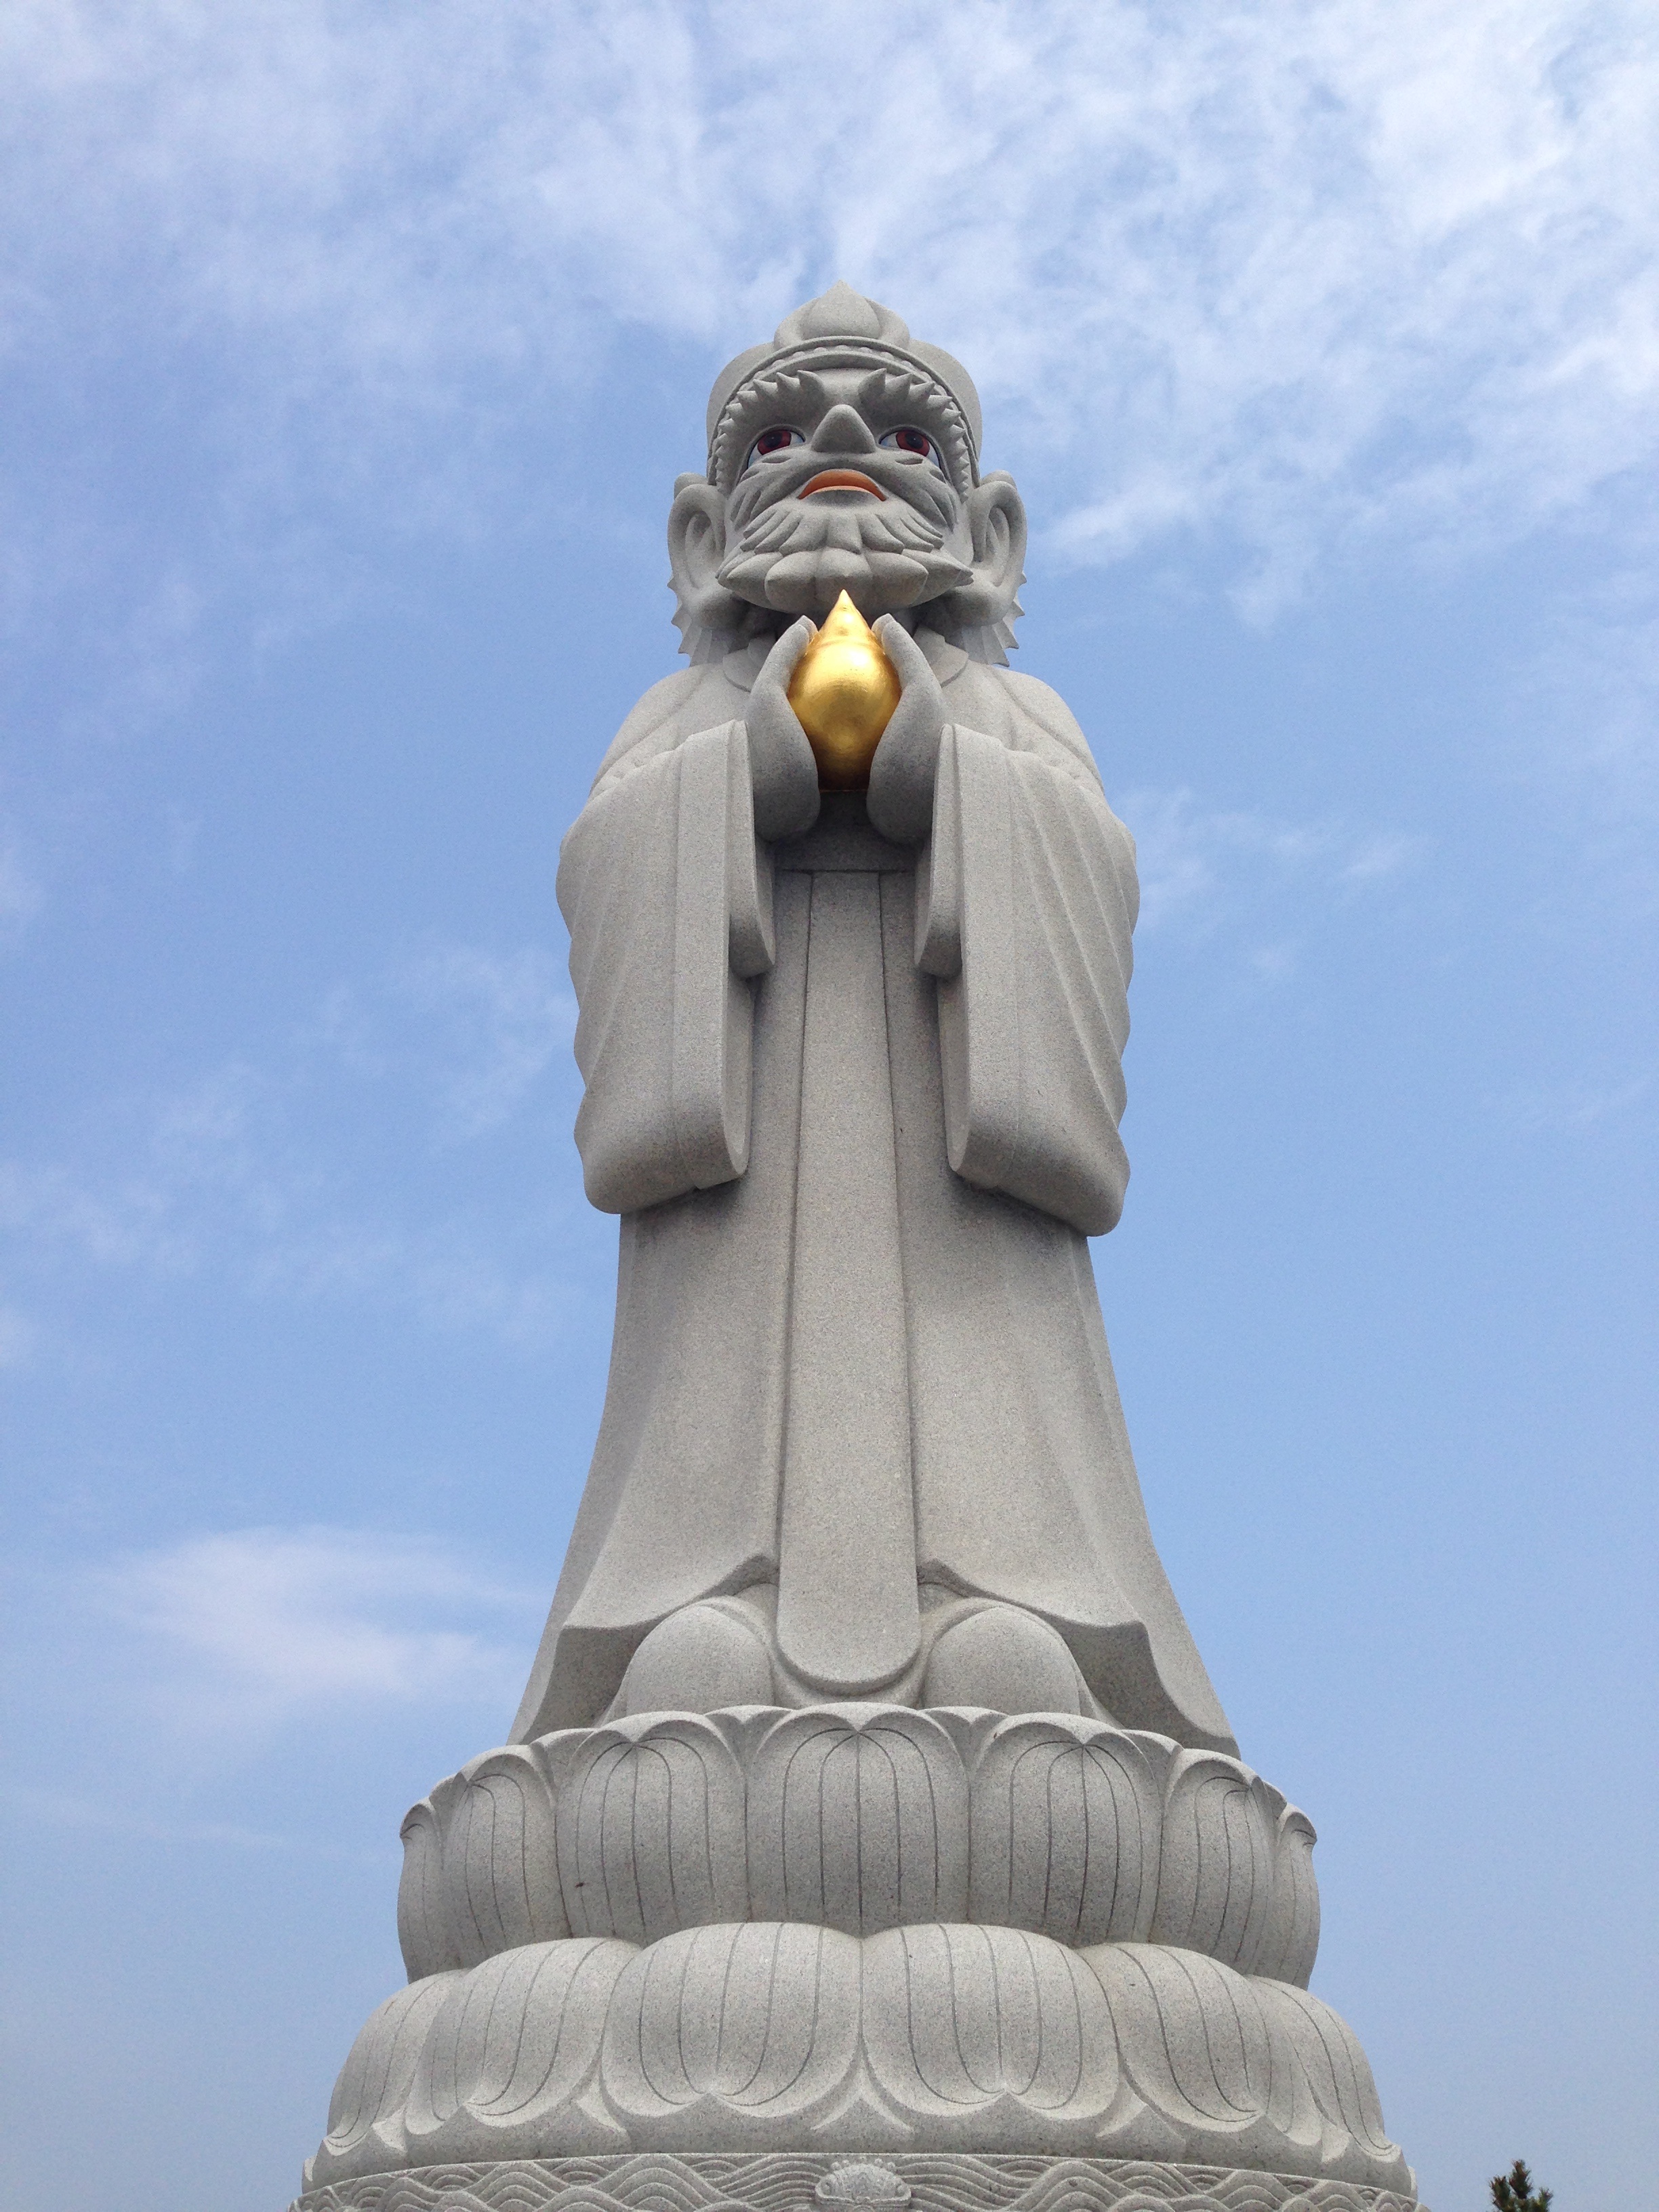
sky, monument, statue, landmark, artwork, sculpture, memorial, art, buddha, hyuhyuam